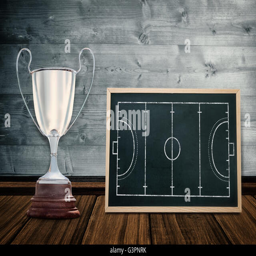
composite image of focus on a trophy